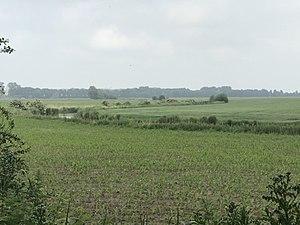
Damme (Lapscheure), Belgique: l'ancien bras de mer du Lapscheurse Gat